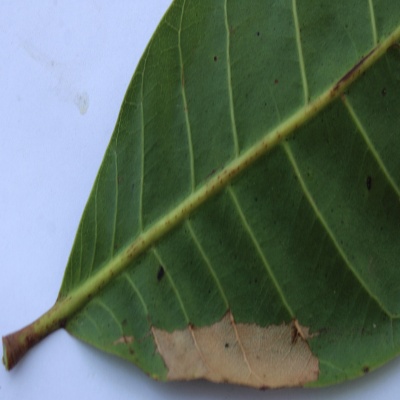
Crop: Cashew
Condition: anthracnose